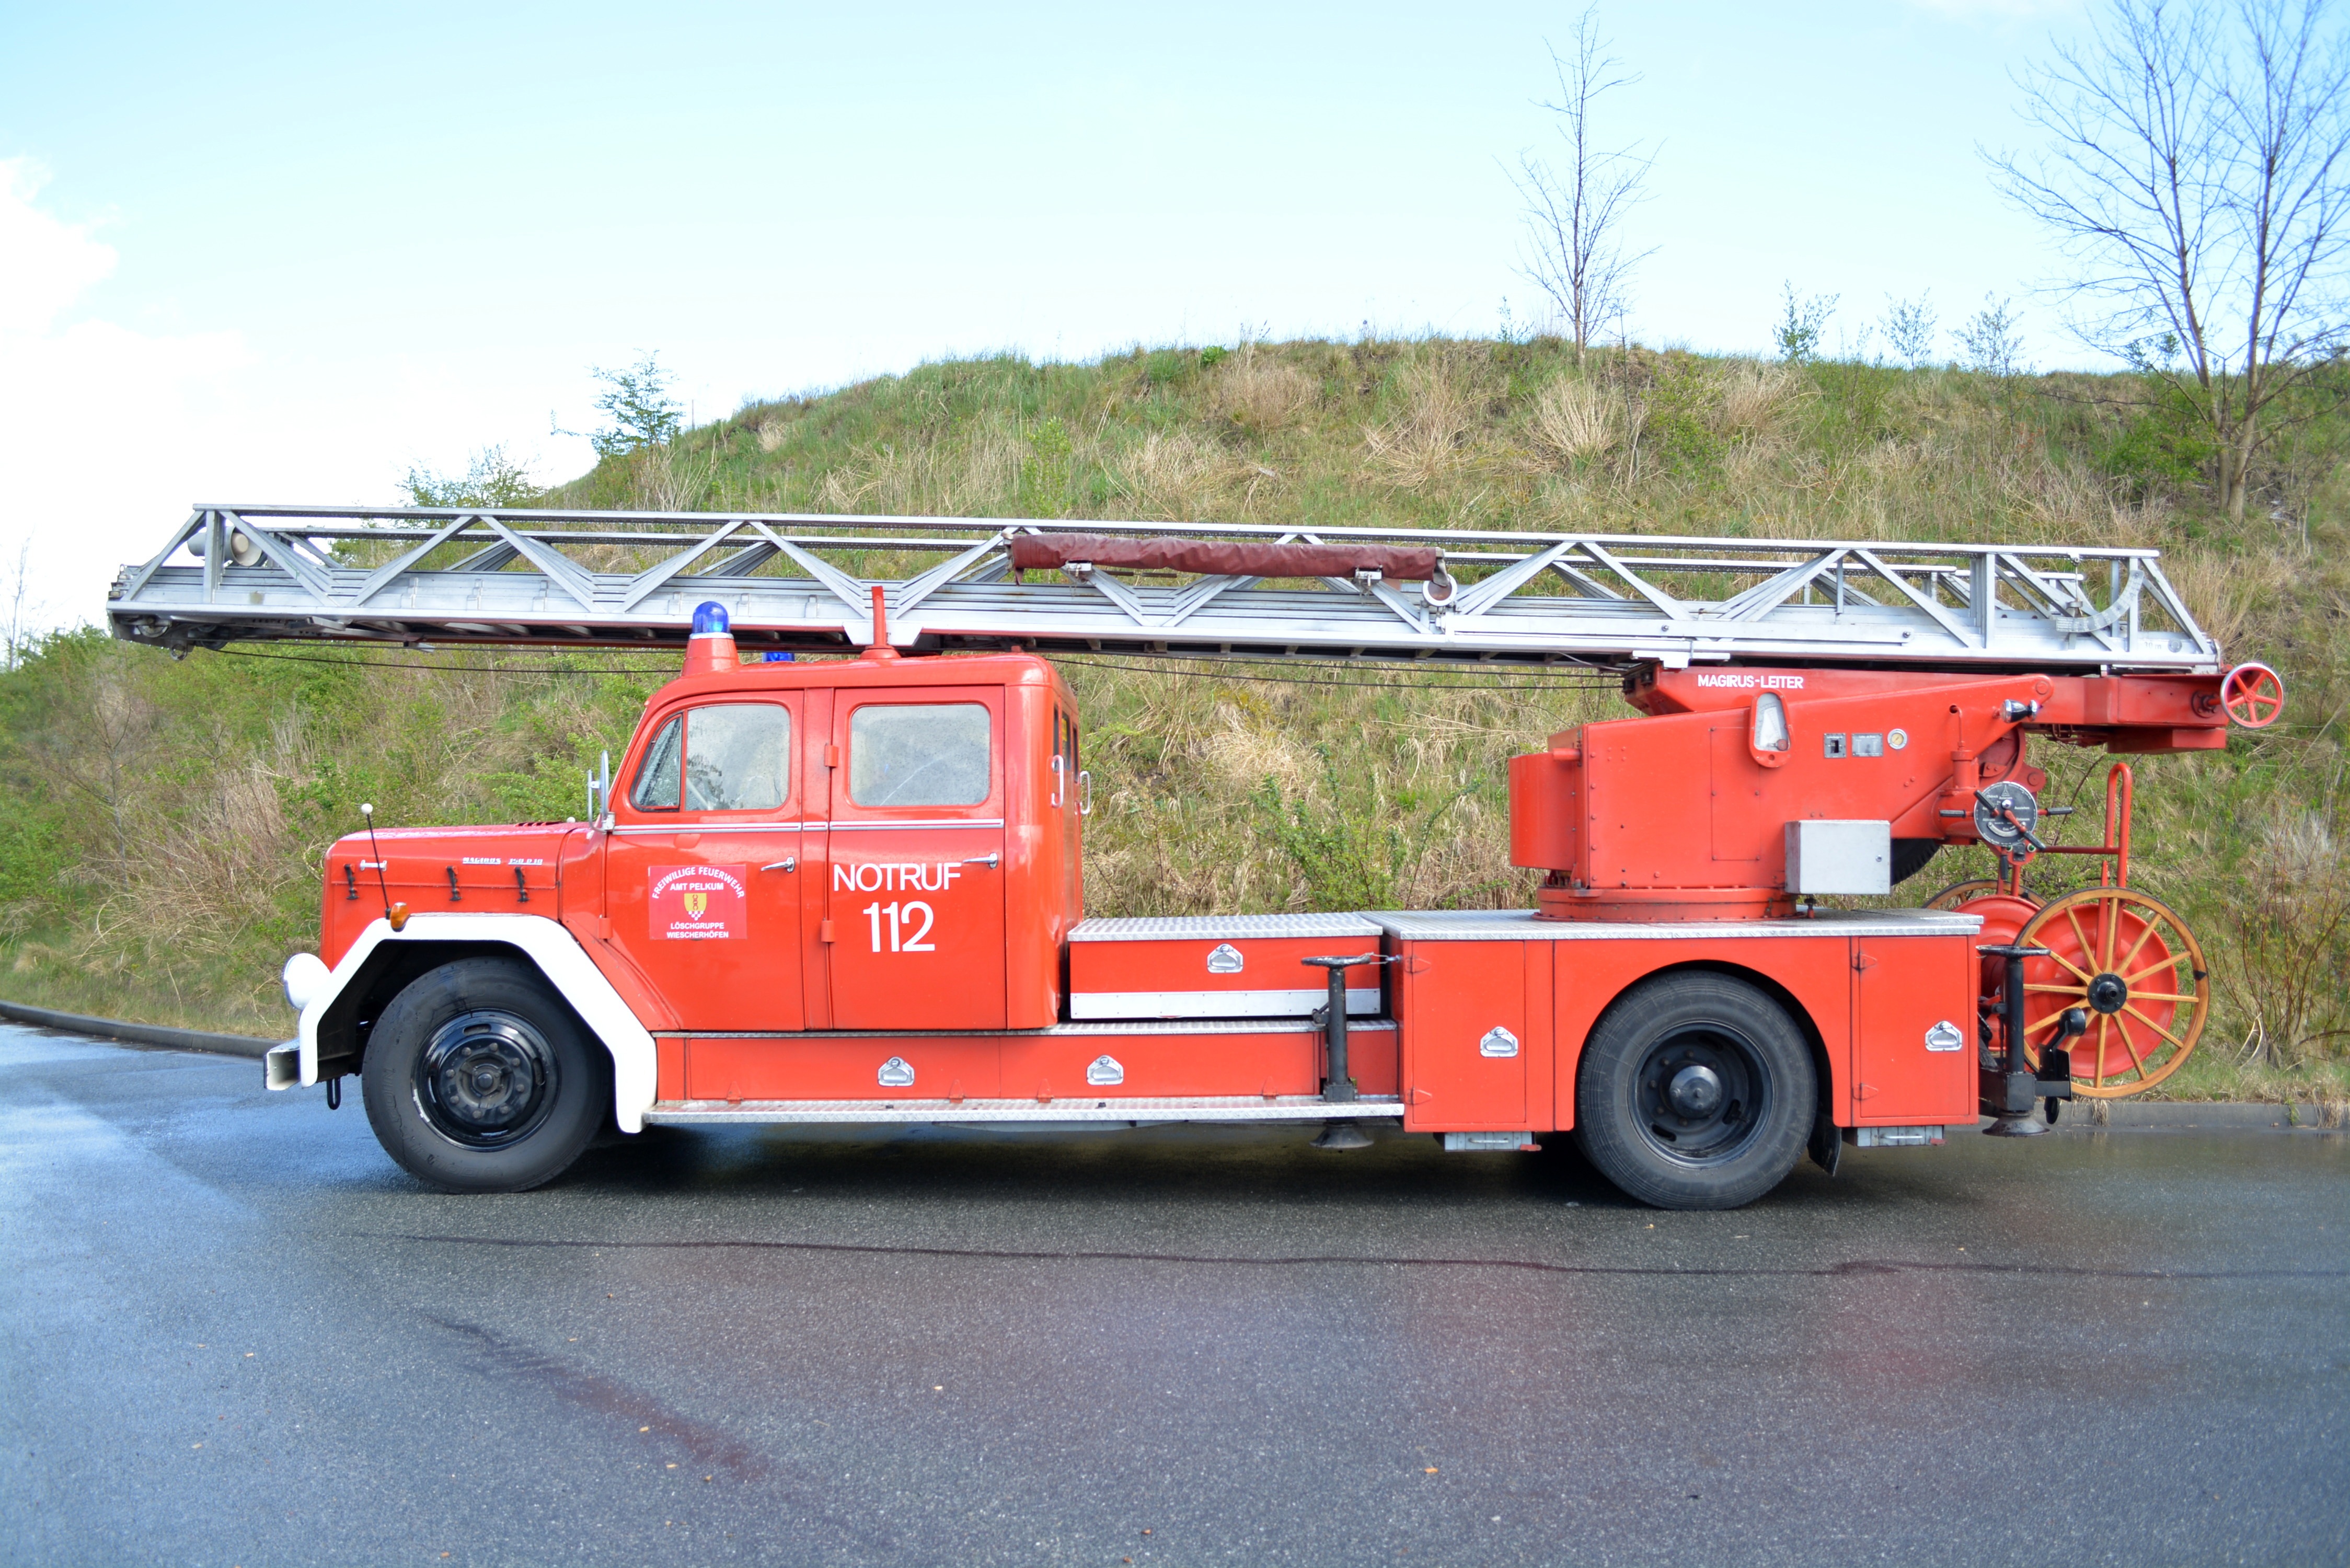
car, antique, retro, transport, truck, red, vehicle, fire, auto, ladder, fire truck, motor vehicle, emergency service, fire department, historically, rescue, old vehicle, land vehicle, fire engines, fire apparatus, emergency vehicle, magirus fire truck